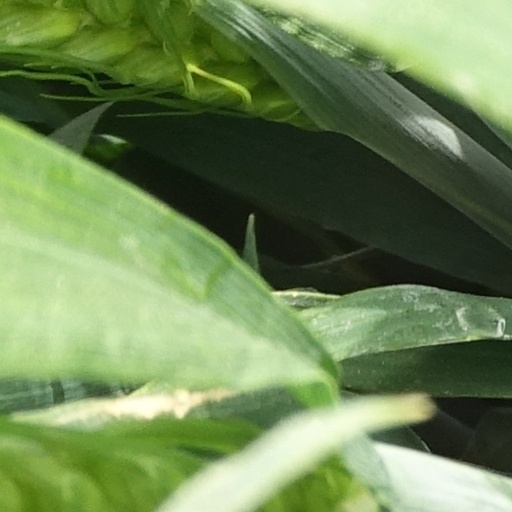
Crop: wheat